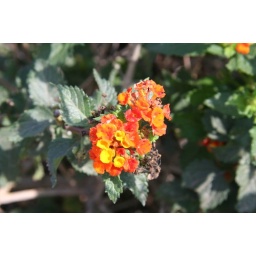
Edinburg, Texas, in a flower bed at my house.